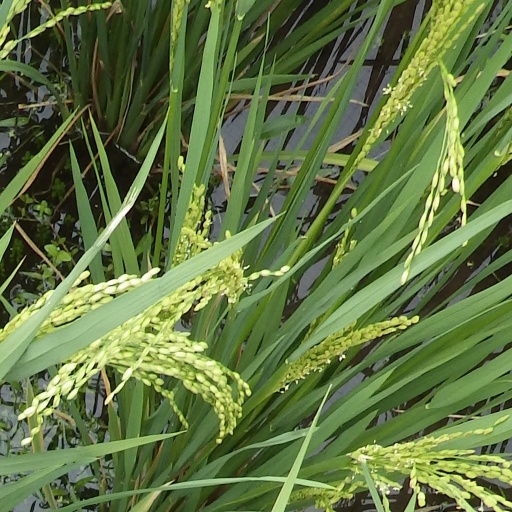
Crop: rice